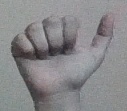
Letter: dhad